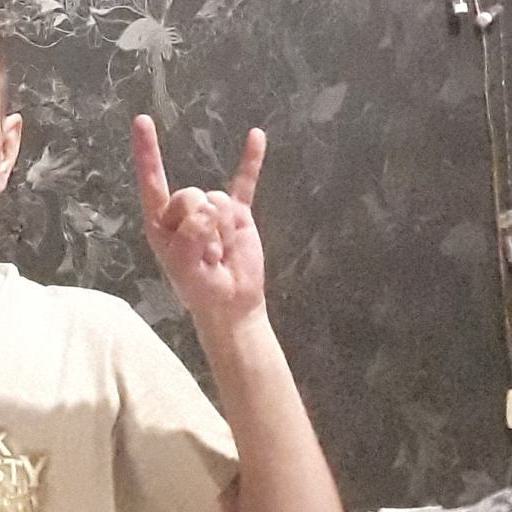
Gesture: rock